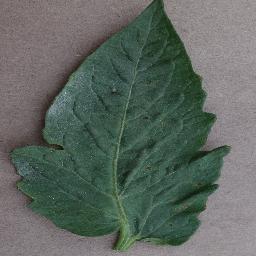
Label: Tomato___Bacterial_spot